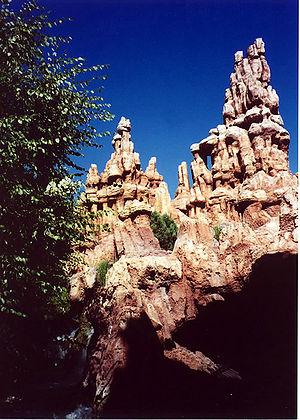
Big Thunder Mountain ou Big Thunder Mountain Railroad est une attraction de type montagnes russes des parcs Disney Royaume Enchanté. C'est un « train fou » lancé dans une mine du Far West, ce qui en fait la version Disney du train de la mine.